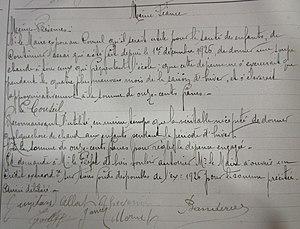
délibérations conseil municipal
Grande-Rivière est une ancienne commune française située dans le département du Jura, en région Bourgogne-Franche-Comté. Le 1ᵉʳ janvier 2019, elle devient une commune déléguée de Grande-Rivière Château.